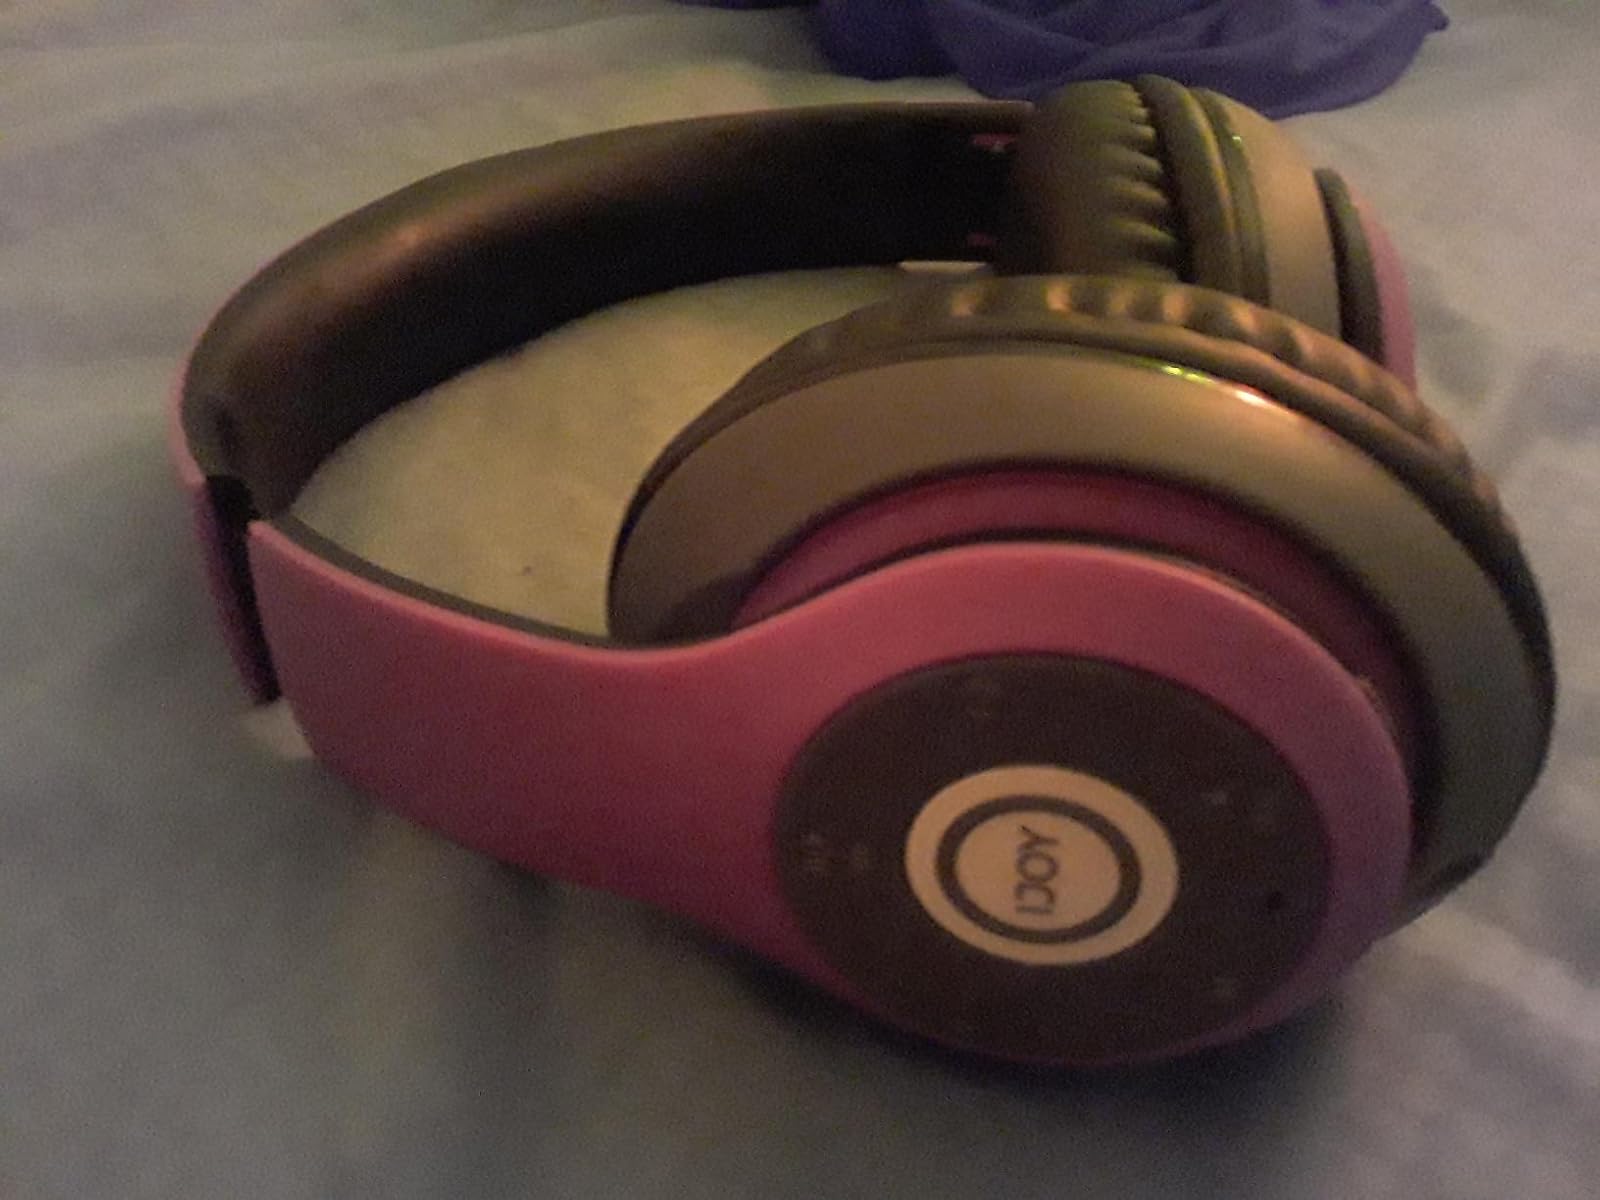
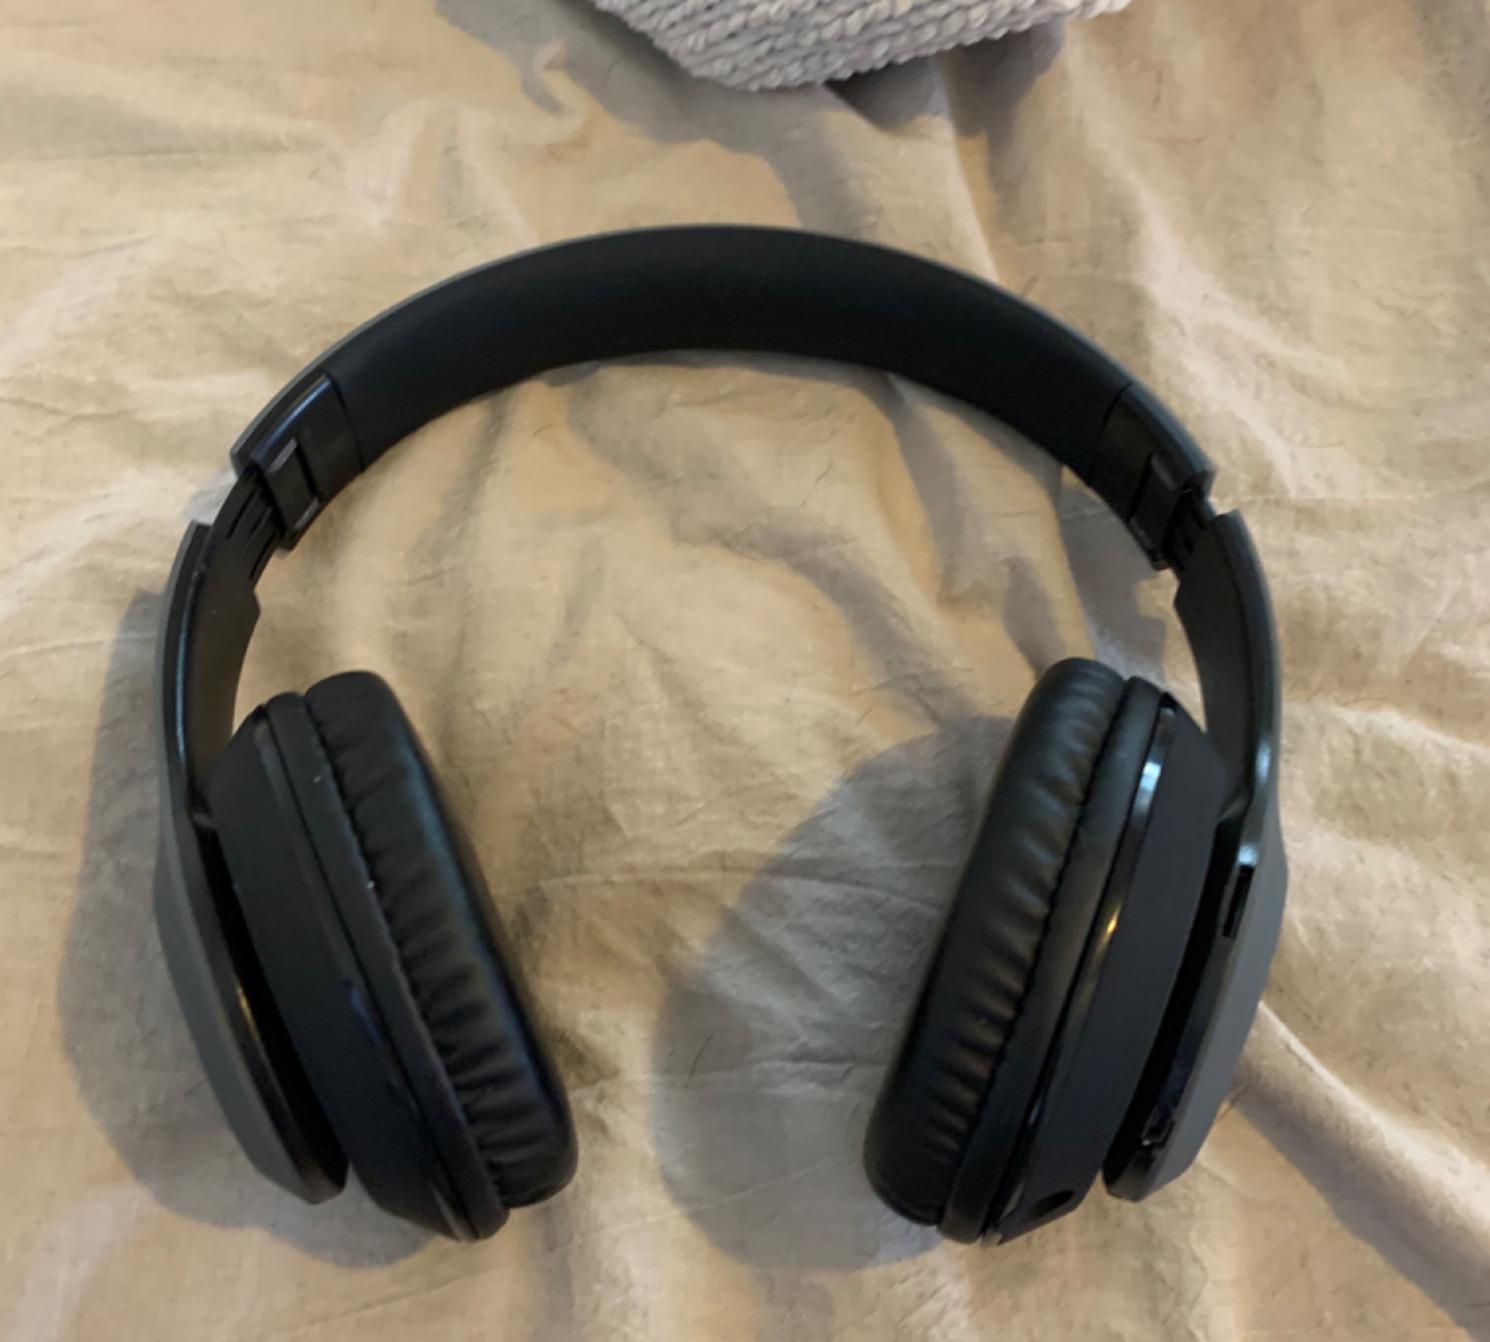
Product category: headphones
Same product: no